Barton Fink

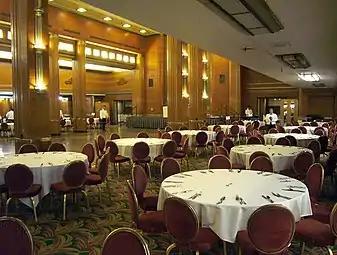
Restaurant scenes set in New York at the start of "Barton Fink" were filmed inside the RMS "Queen Mary" ocean liner.

Principal photography began in June 1990 and took eight weeks (a third less time than required by "Miller's Crossing"), and the estimated final budget for the film was US$9 million. The Coens worked well with Deakins, and they easily translated their ideas for each scene onto film. "There was only one moment we surprised him," Joel Coen recalled later. An extended scene called for a tracking shot out of the bedroom and into a sink drain "plug hole" in the adjacent bathroom as a symbol of sexual intercourse. "The shot was a lot of fun and we had a great time working out how to do it," Joel said. "After that, every time we asked Roger to do something difficult, he would raise an eyebrow and say, 'Don't be having me track down any plug-holes now.'"